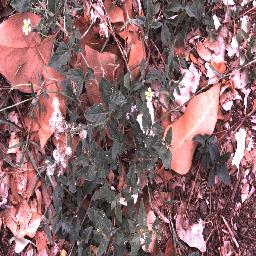
Label: negative